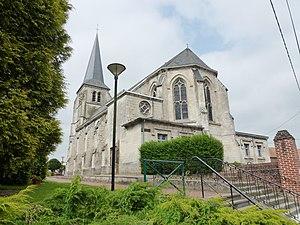
Amettes est une commune française située dans le département du Pas-de-Calais en région Hauts-de-France.